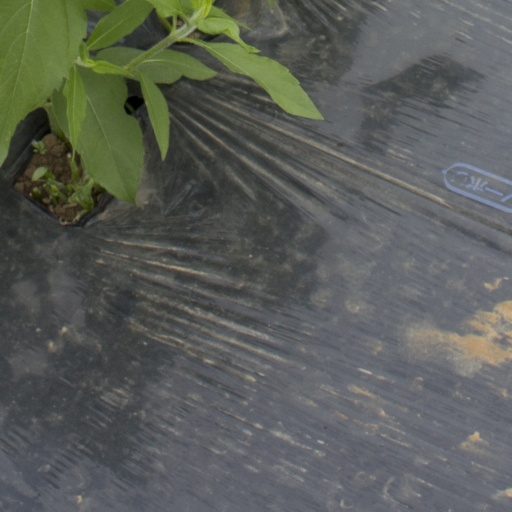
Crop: Jerusalem artichoke